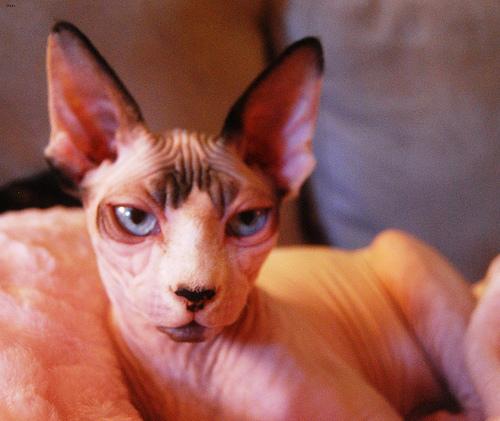
Breed: Sphynx